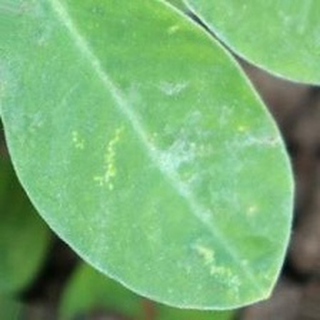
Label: healthy_groundnut